111 First Street (film)

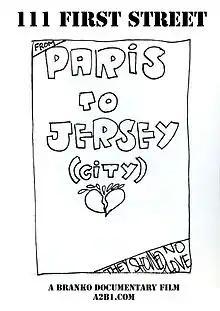
Theatrical release poster by Nyugen Smith

111 First Street. From Paris to Jersey City, they showed no love. is a 2012 documentary film, directed by Branko, starring some of the artists of an Art Center and residence located at 111 First Street, Jersey City, New Jersey. It is the fifth feature-length documentary film created by independent filmmaker Branko.